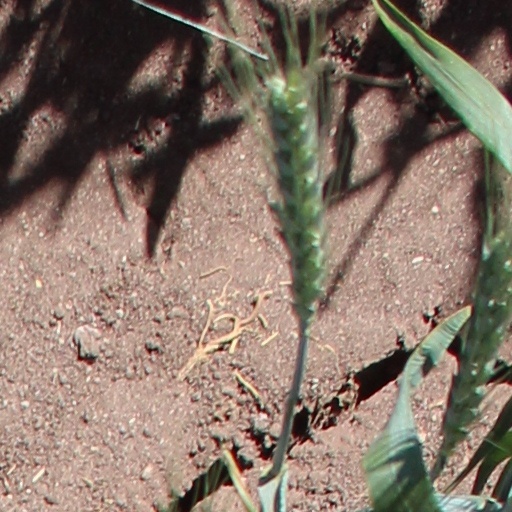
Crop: wheat